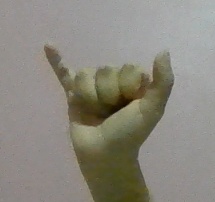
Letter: ya